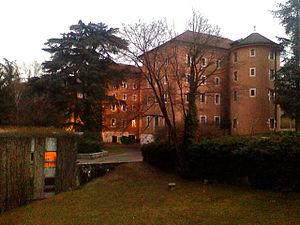
Le Conservatoire d'Art et d'Histoire d'Annecy. L'école des Gobelins sur la gauche et le conservatoire et sa tour ronde au centre
Annecy est une ville française, chef-lieu et préfecture du département de la Haute-Savoie en région Auvergne-Rhône-Alpes. Au nord des Alpes françaises, après Genève à 40 km au nord, Annecy fait partie de l'axe des agglomérations du sillon alpin en alignement avec Chambéry puis Valence et Grenoble.